Decisive Battles of the American Civil War, Vol. 2

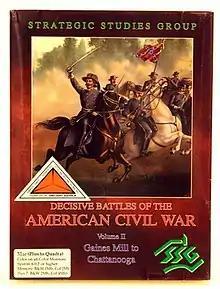

Decisive Battles of the American Civil War, Vol. 2 is a 1988 computer wargame developed and published by Strategic Studies Group.